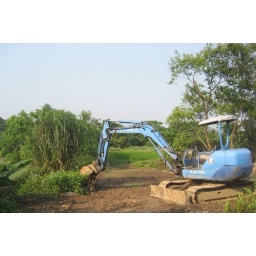
It's a massive cliche but the fields were being replaced by apartment buildings and a highway